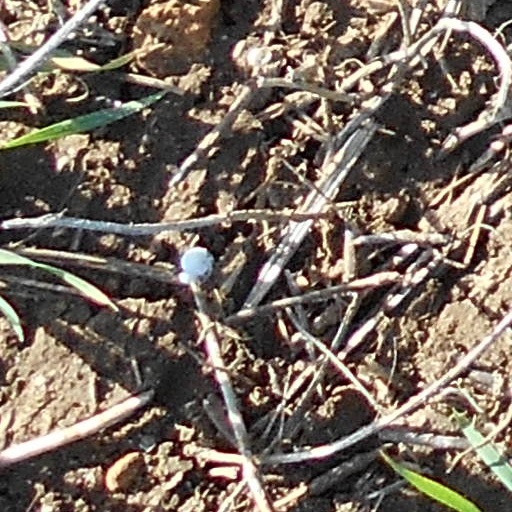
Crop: wheat